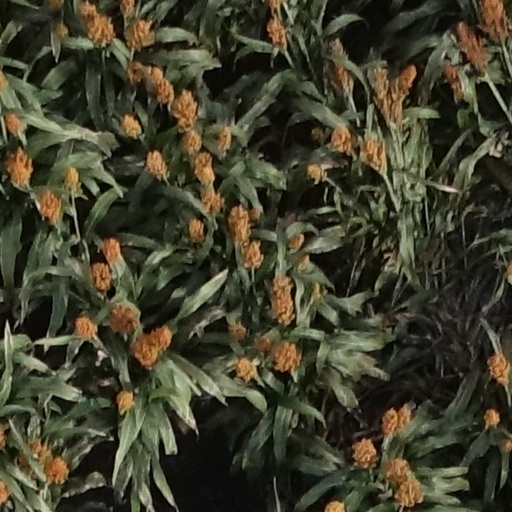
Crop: sorghum